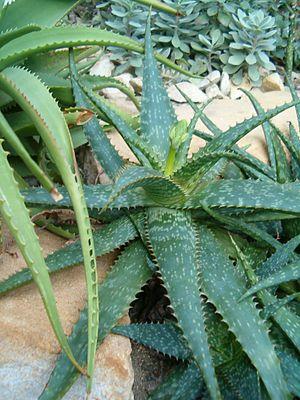
Aloe est un genre de plantes succulentes, les aloès, originaires d'Afrique, de Madagascar et les Iles Mascareines, de la péninsule arabique et Socotra.